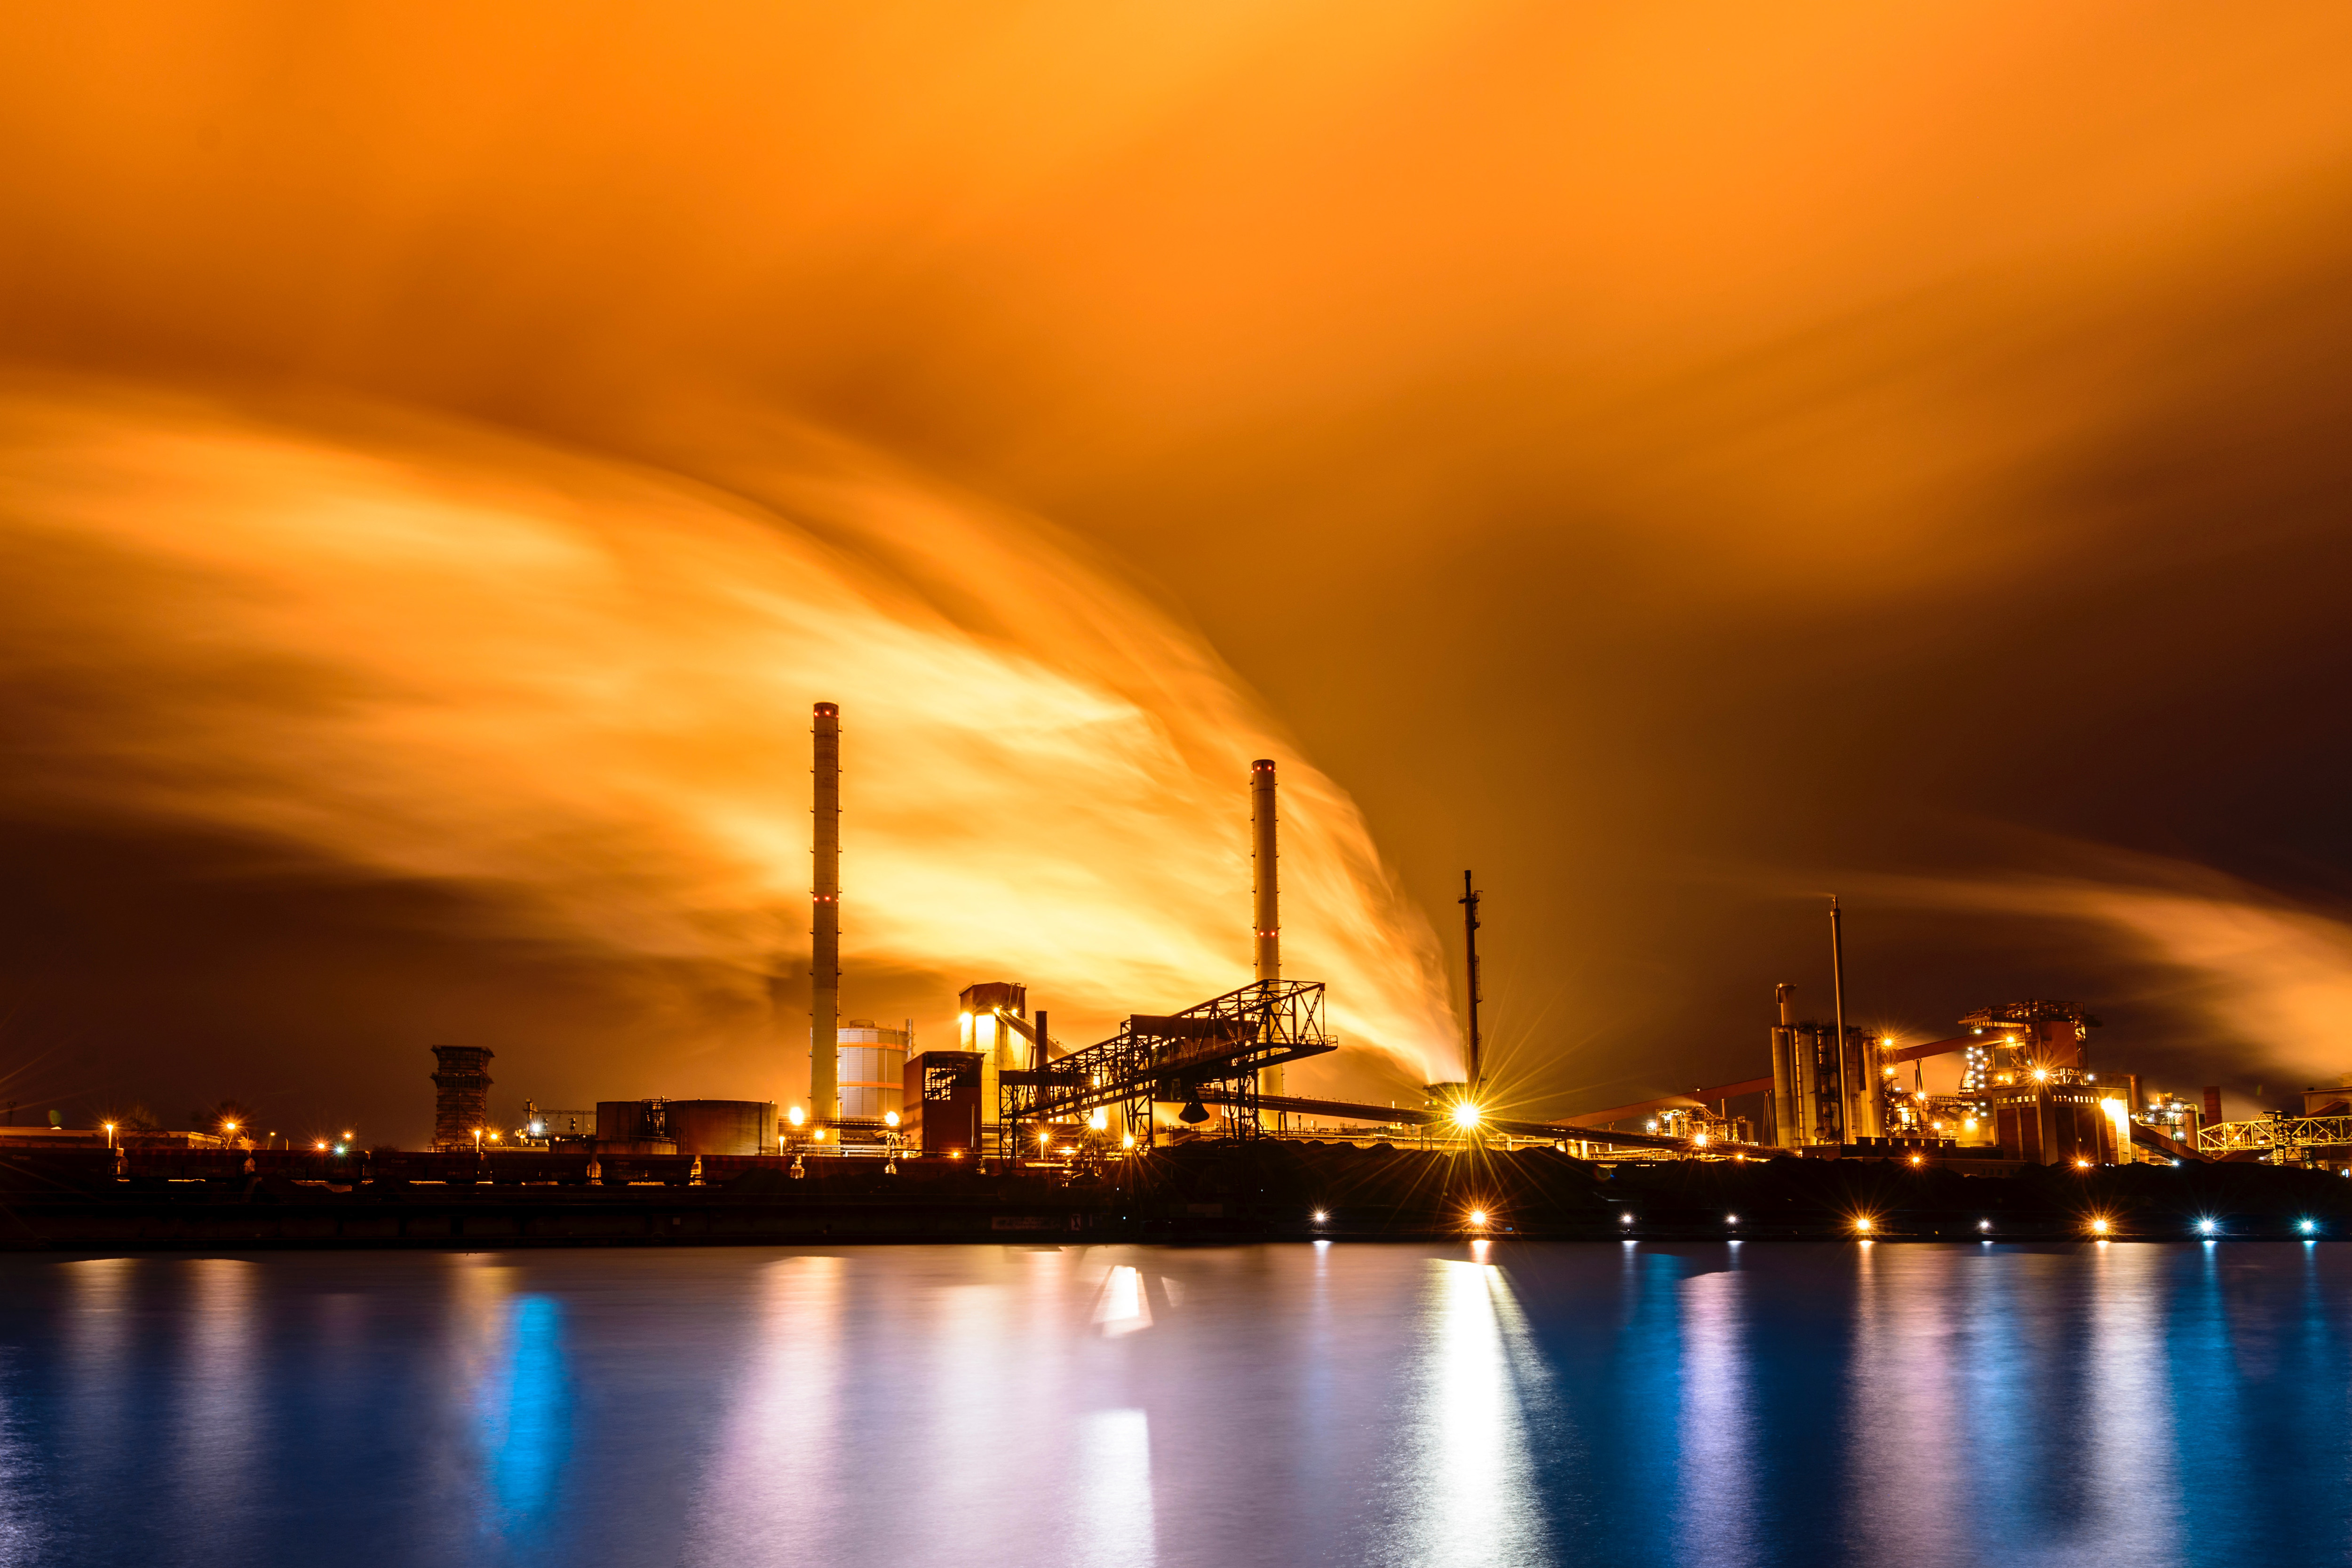
sky, industry, water, reflection, cityscape, evening, city, dusk, power station, horizon, urban area, cloud, night, metropolitan area, atmosphere, factory, pollution, harbor, smoke, sunset, metropolis, river, sea, electricity, skyline